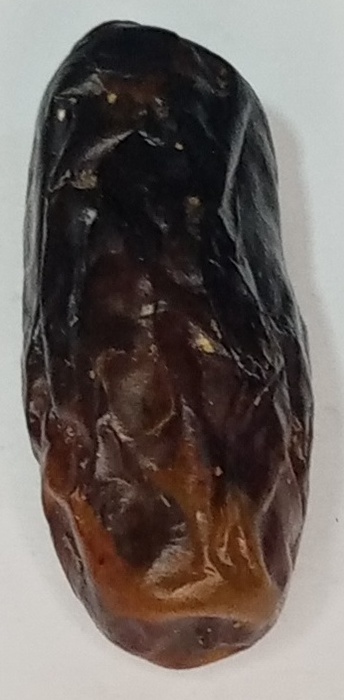
Variety: gajar
Size: large
Grade: grade-1